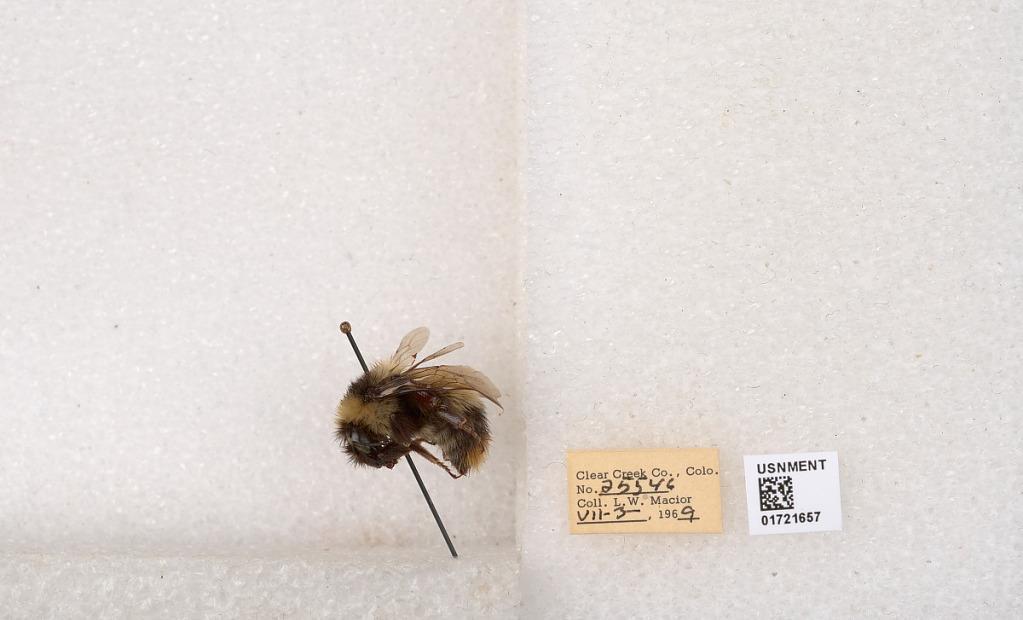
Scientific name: Bombus kirbyellus
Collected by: L. Macior
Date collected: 1969-7-3
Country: United States
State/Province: Colorado
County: Clear Creek
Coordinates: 39.6891, -105.644